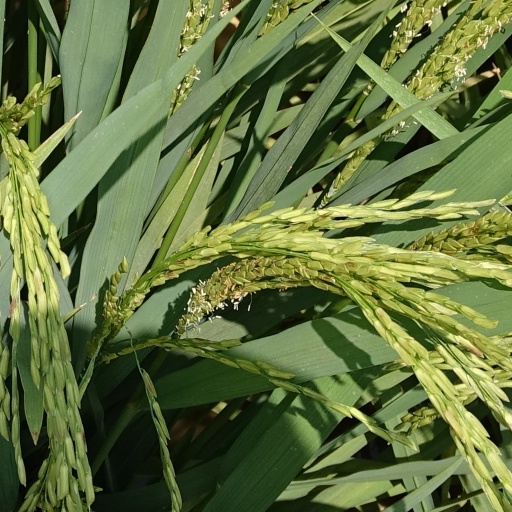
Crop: rice